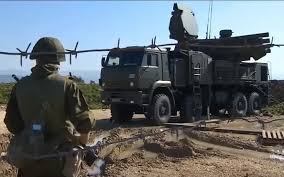
Label: Pantsir-S1